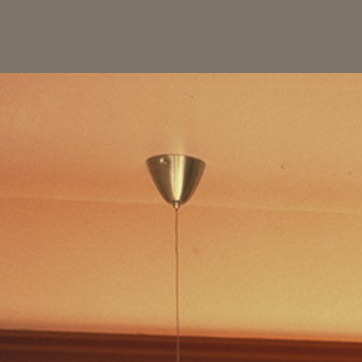
Material: metal